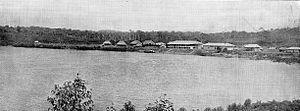
""Les bâtiments de la Chorrera, factorerie principale du Putumayo"" in ""Au Putumayo"", Du Pacifique à l'Atlantique à travers l'Amérique du Sud, par le chef d'escadrons Marcel"""
Le Río Putumayo, nommé Rio Içá au Brésil, est une importante rivière de la partie occidentale du bassin amazonien qui parcourt plusieurs pays d'Amérique du Sud : la Colombie, l'Équateur, le Pérou et le Brésil. C'est un affluent direct du rio Solimões dans lequel il se jette à Santo Antônio do Içá.